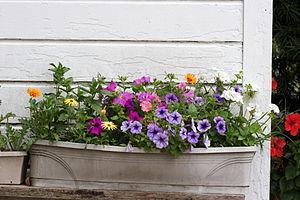
Une jardinière est un pot de fleurs souvent longitudinal, pouvant être placé devant une fenêtre, sur un balcon, un mur, muret ou encore sur une péniche.